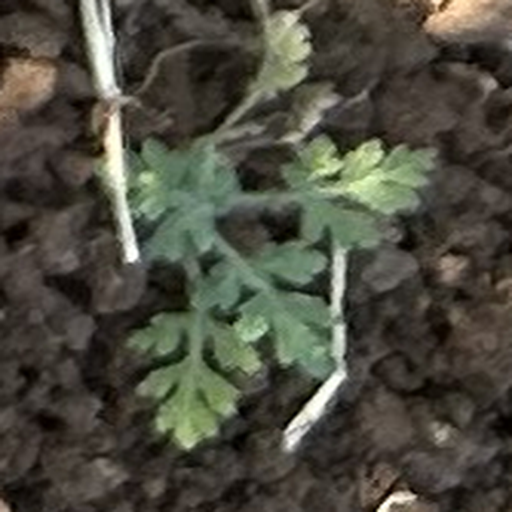
Weed species: Gajar_gavat_(Parthenium hysterophorus)